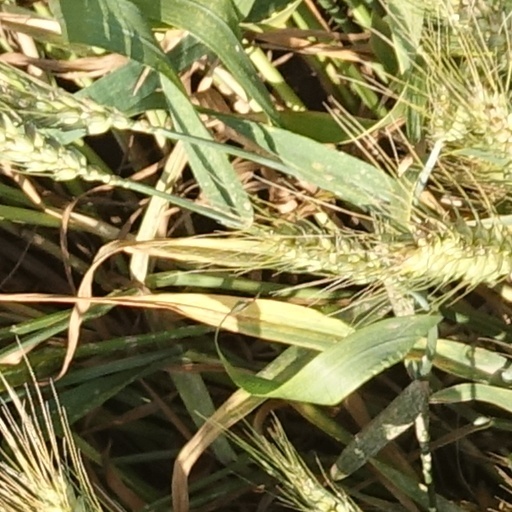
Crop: wheat